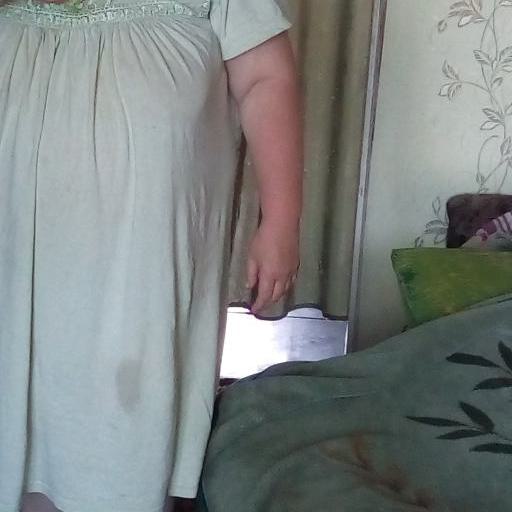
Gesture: no_gesture